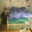
Label: bed